Taiwan Grand Shrine

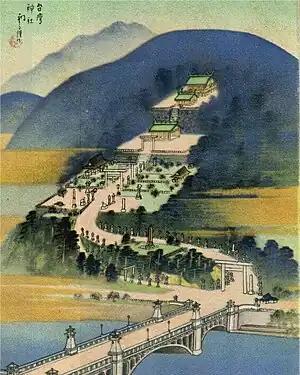
A painting of Taiwan Grand Shrine during Japanese colonial rule. At the bottom of the painting is the Keelung River and in the lower-right corner the Meiji Bridge is partially visible.

The Taiwan Grand Shrine was the highest ranking Japanese Shinto shrine in Taiwan during Japanese colonial rule. It was located in Taihoku, Taiwan (now Zhongshan District, Taipei). Among the officially sanctioned Shinto shrines in Taiwan, Taiwan Grand Shrine held the highest rank of them all. The Grand Hotel stands at the shrine's former site.